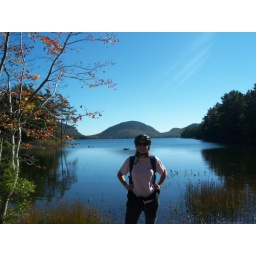
we rented mountain bikes and road around this lake on the middle of Mount Desert Island